Huntington, West Virginia

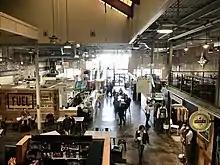
The Market (formerly the Huntington Theater), now home to numerous shops and restaurants

Huntington first had electrified streetcars in 1888. The streetcar network expanded across the city and into neighboring cities of Ashland, Kentucky and Ironton, Ohio and served over 125,000 people. Huntington became the first city in West Virginia to switch its transportation system entirely to gasoline-powered buses in 1937. Some of the old streetcar tracks can still be seen in city streets. Camden Park, which at 110 years old is one of the world's oldest amusement parks, was built in 1903 to encourage ridership on the trolleys (then owned by the Camden Interstate Railway Company).